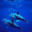
Label: dolphin